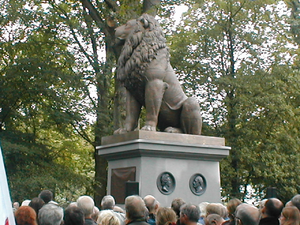
Slaget på Isted Hede / Efterspil
Istedløven tilbage i Flensborg, 2011.
Slaget på Isted Hede 25. juli 1850 var et slag under Treårskrigen, og et af de største slag i danmarkshistorien. Næsten 40.000 danske soldater kæmpede mod 27.000 slesvig-holstenere på Isted Hede, nordvest for Slesvig i hvad der i dag er det nordlige Tyskland.